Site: brandenburg
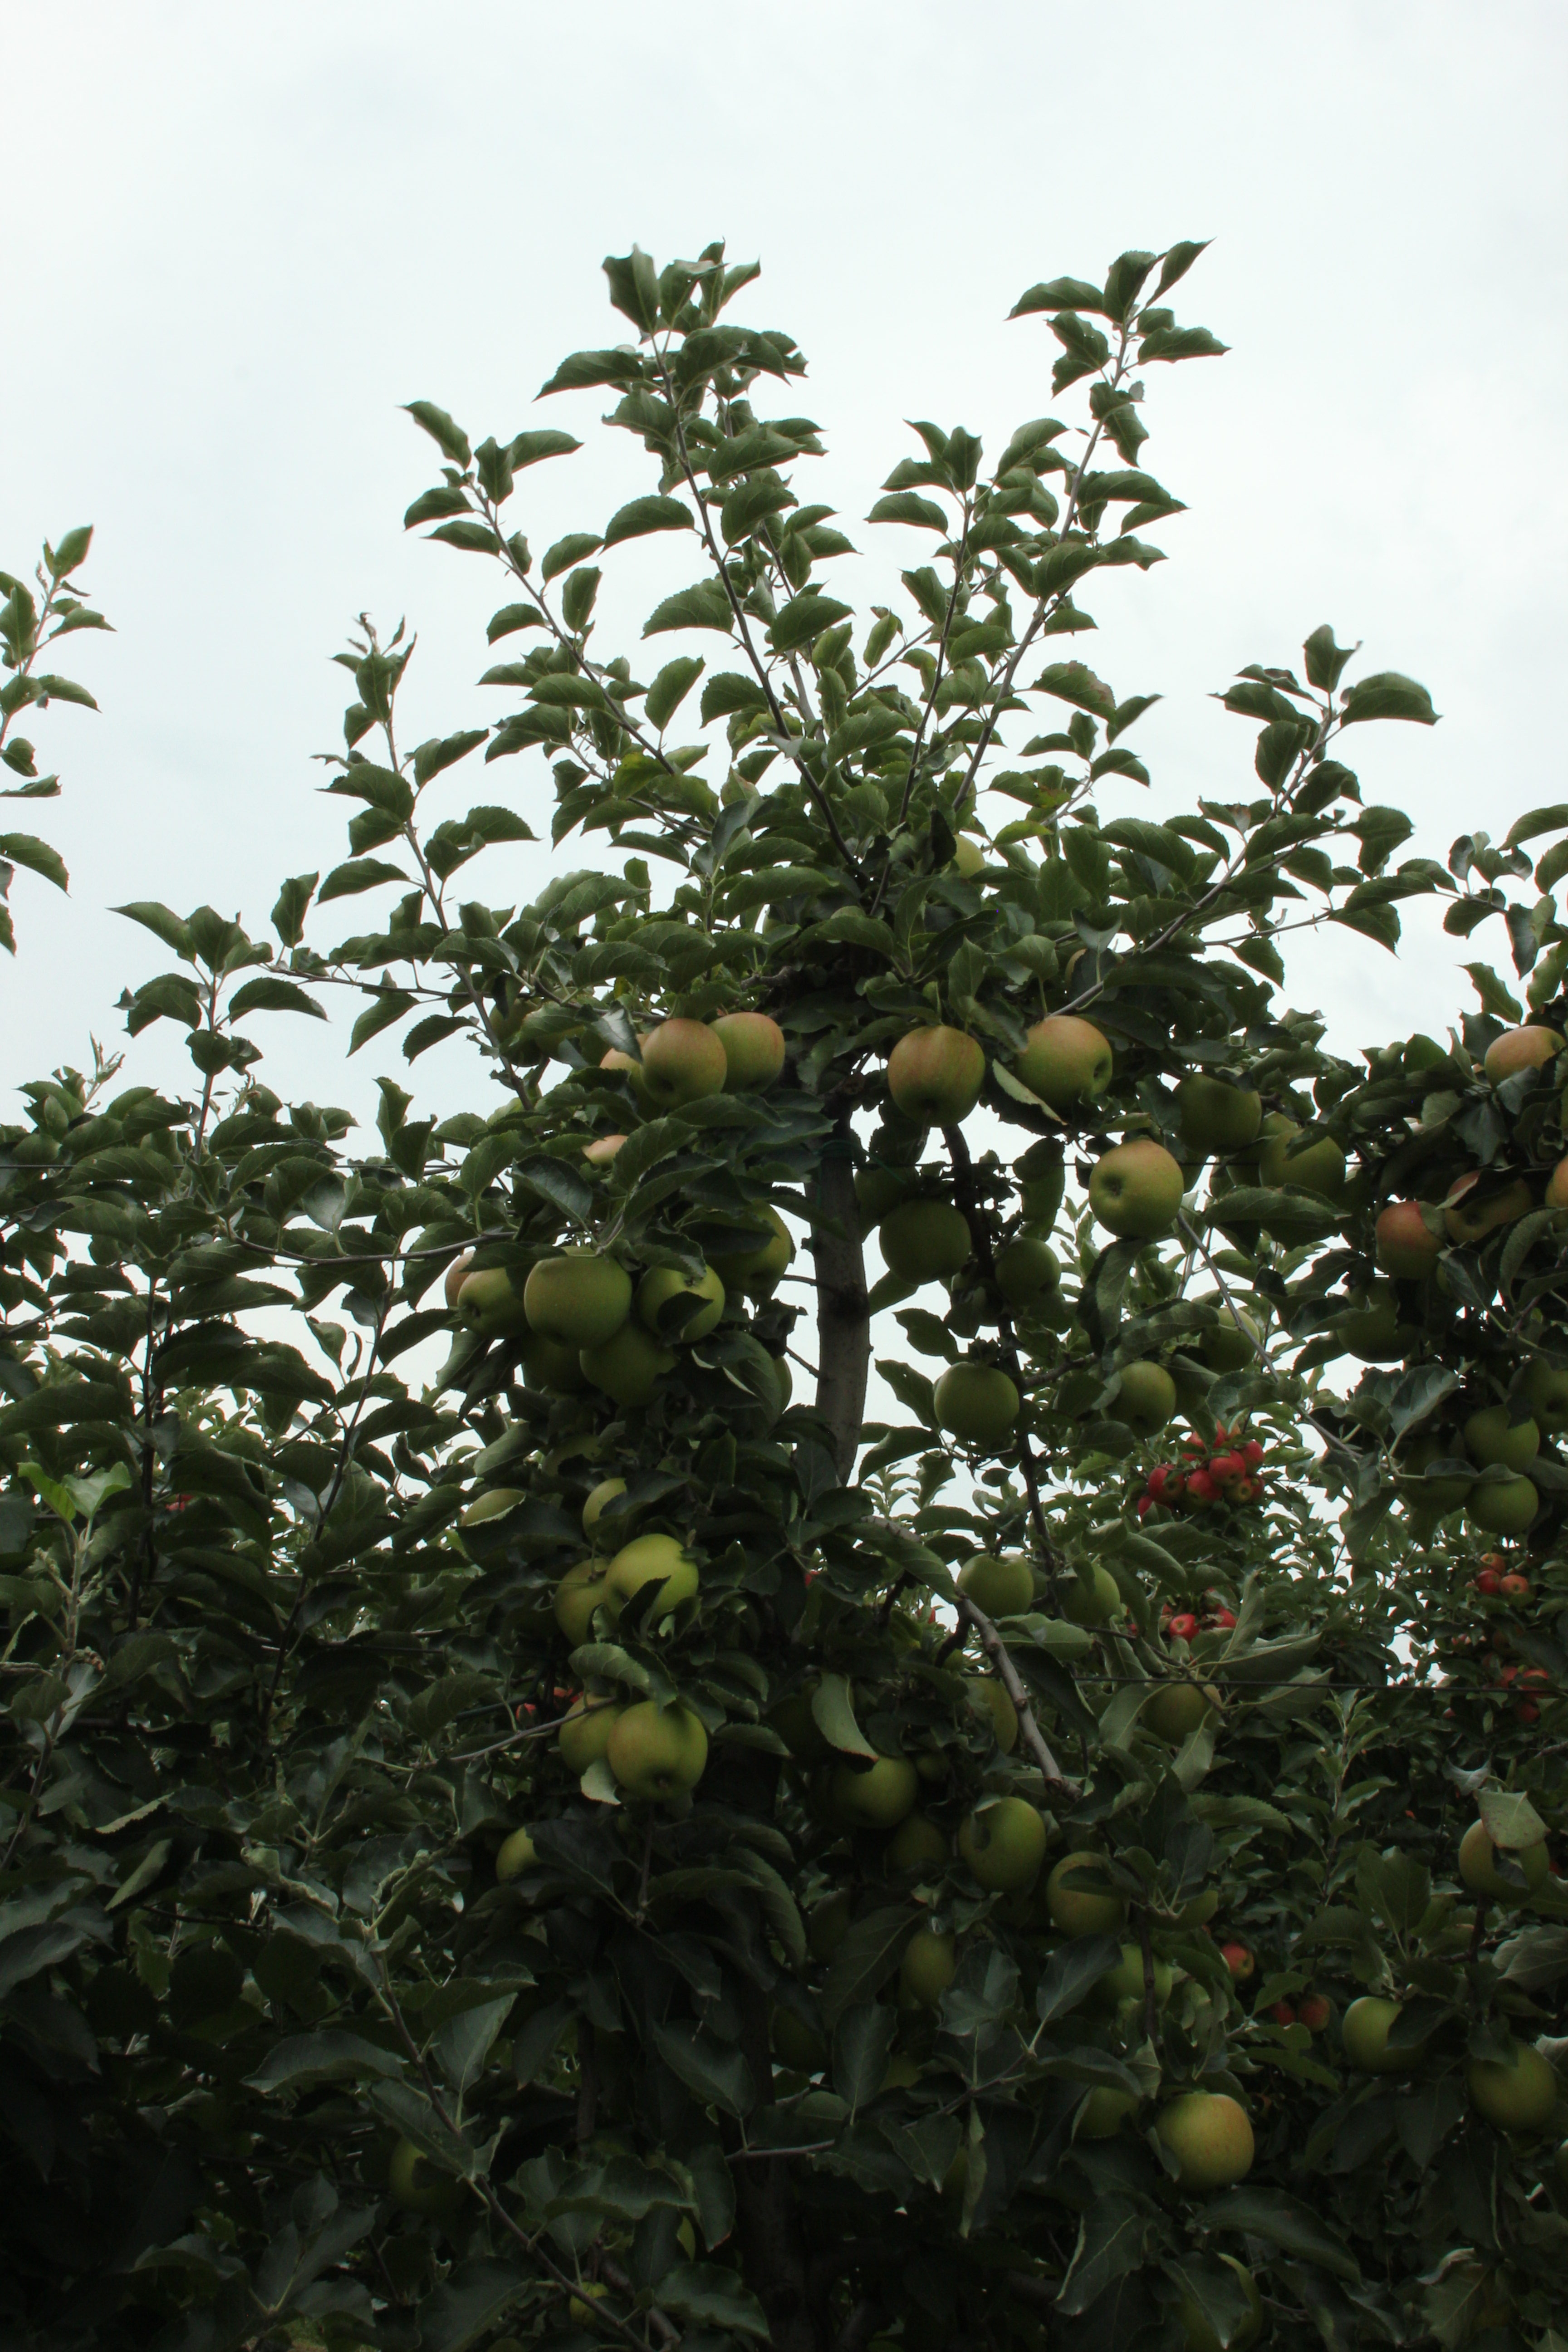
Growth stage (BBCH 87): Maturity of fruit and seed